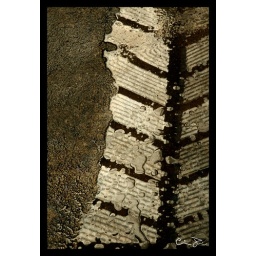
I'm working at the car wash. As scene on the floor of car wash off 18th street in Pilsen